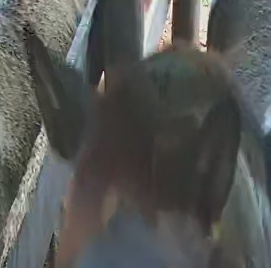
Face region: ears (position_of_ears)
Pain indicator: not_present